Jan Brzeźny

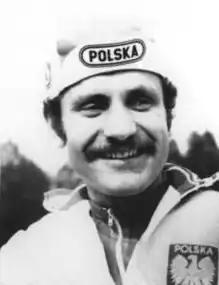
Brzezny in 1977

Jan Brzeźny (born 11 June 1951) is a retired Polish cyclist. He competed at the 1976 Summer Olympics in the individual road race and finished in 30th place. He won the Tour of Britain in 1978 and Tour de Pologne in 1978 and 1981. He finished second in the Tour de Pologne in 1976.